Svea Life Guards

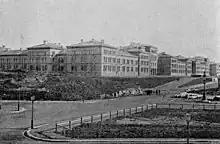
The barracks of Svea Life Guards and Göta Life Guards at Linnégatan, Stockholm, circa 1890.

Svea Life Guards was an enlisted regiment and its staff, which was stationed in the barracks at Fredrikshov, was permanently employed. In the early 1800s compulsory military service in Sweden was introduced on a modest scale. As a result of the increased multiform unrest in Europe during the 1850s, it increased the conscripts appropriated exercise period from 12 to 30 days, spread over the first two years of conscript military service. These exercises took place during the summer. However, when the space in the barracks was too small to accommodate these conscripts, they were placed in bivouac shelters at Ladugårdsgärdet. The cramped space at Fredrikshov and the unhygienic conditions there and the ever-increasing need to place conscripts in barracks, forced the decision on the construction of modern barracks for the two foot guards regiments, Svea Life Guards and Göta Life Guards. It was decided that the plateau above Fredrikshov, was the most well-situated location for the barracks, adjacent to the large practice field, which northern Djurgården then still was. Palace intendant, Professor Ernst Jacobsson, was instructed to carry out the drawings and in the autumn of 1888 Svea Life Guards could during great celebrations, led by their head, King Oscar II, take possession of their new barracks.